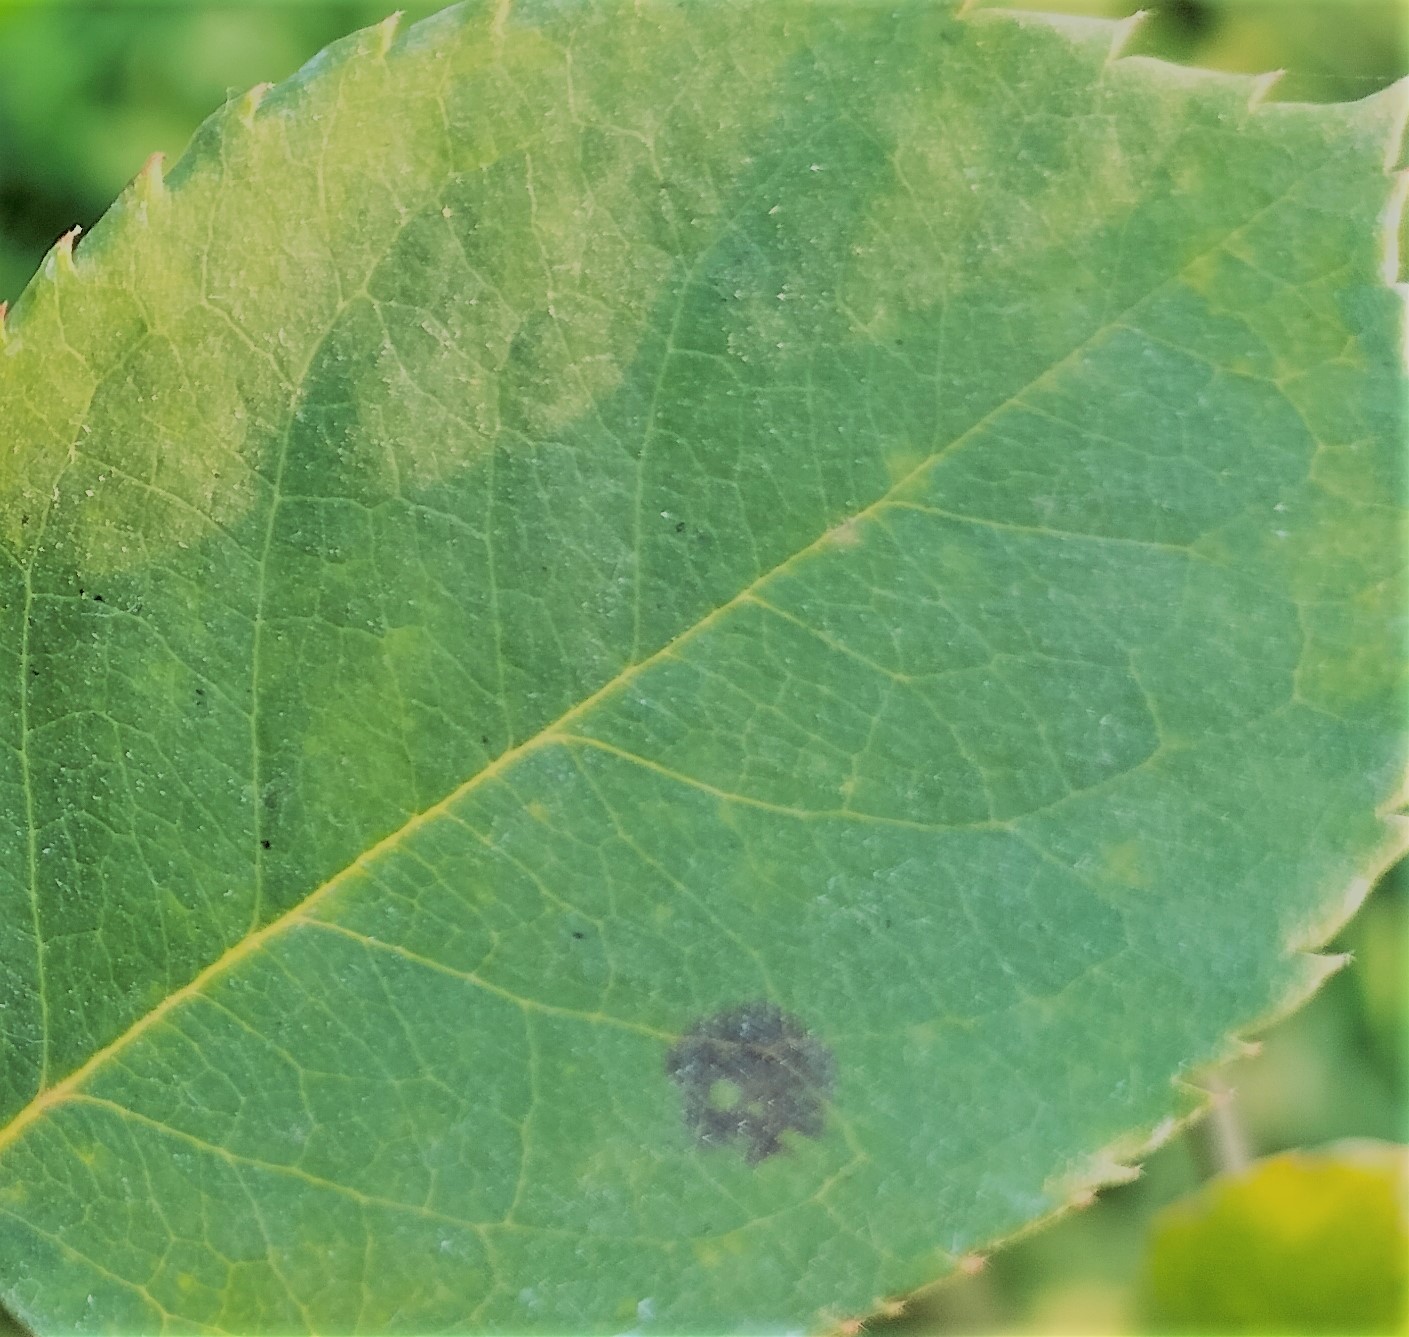
Label: Black Spot